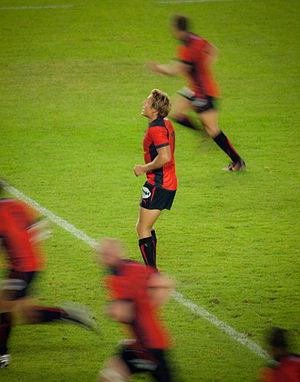
Jonathan Peter Wilkinson dit Jonny Wilkinson, ancien joueur de rugby à XV international anglais, est né le 25 mai 1979 à Frimley, dans le comté de Surrey. Il évolue au poste de demi d'ouverture au RC Toulon de 2009 à 2014, après avoir joué dans l'équipe des Newcastle Falcons à partir de 1997.